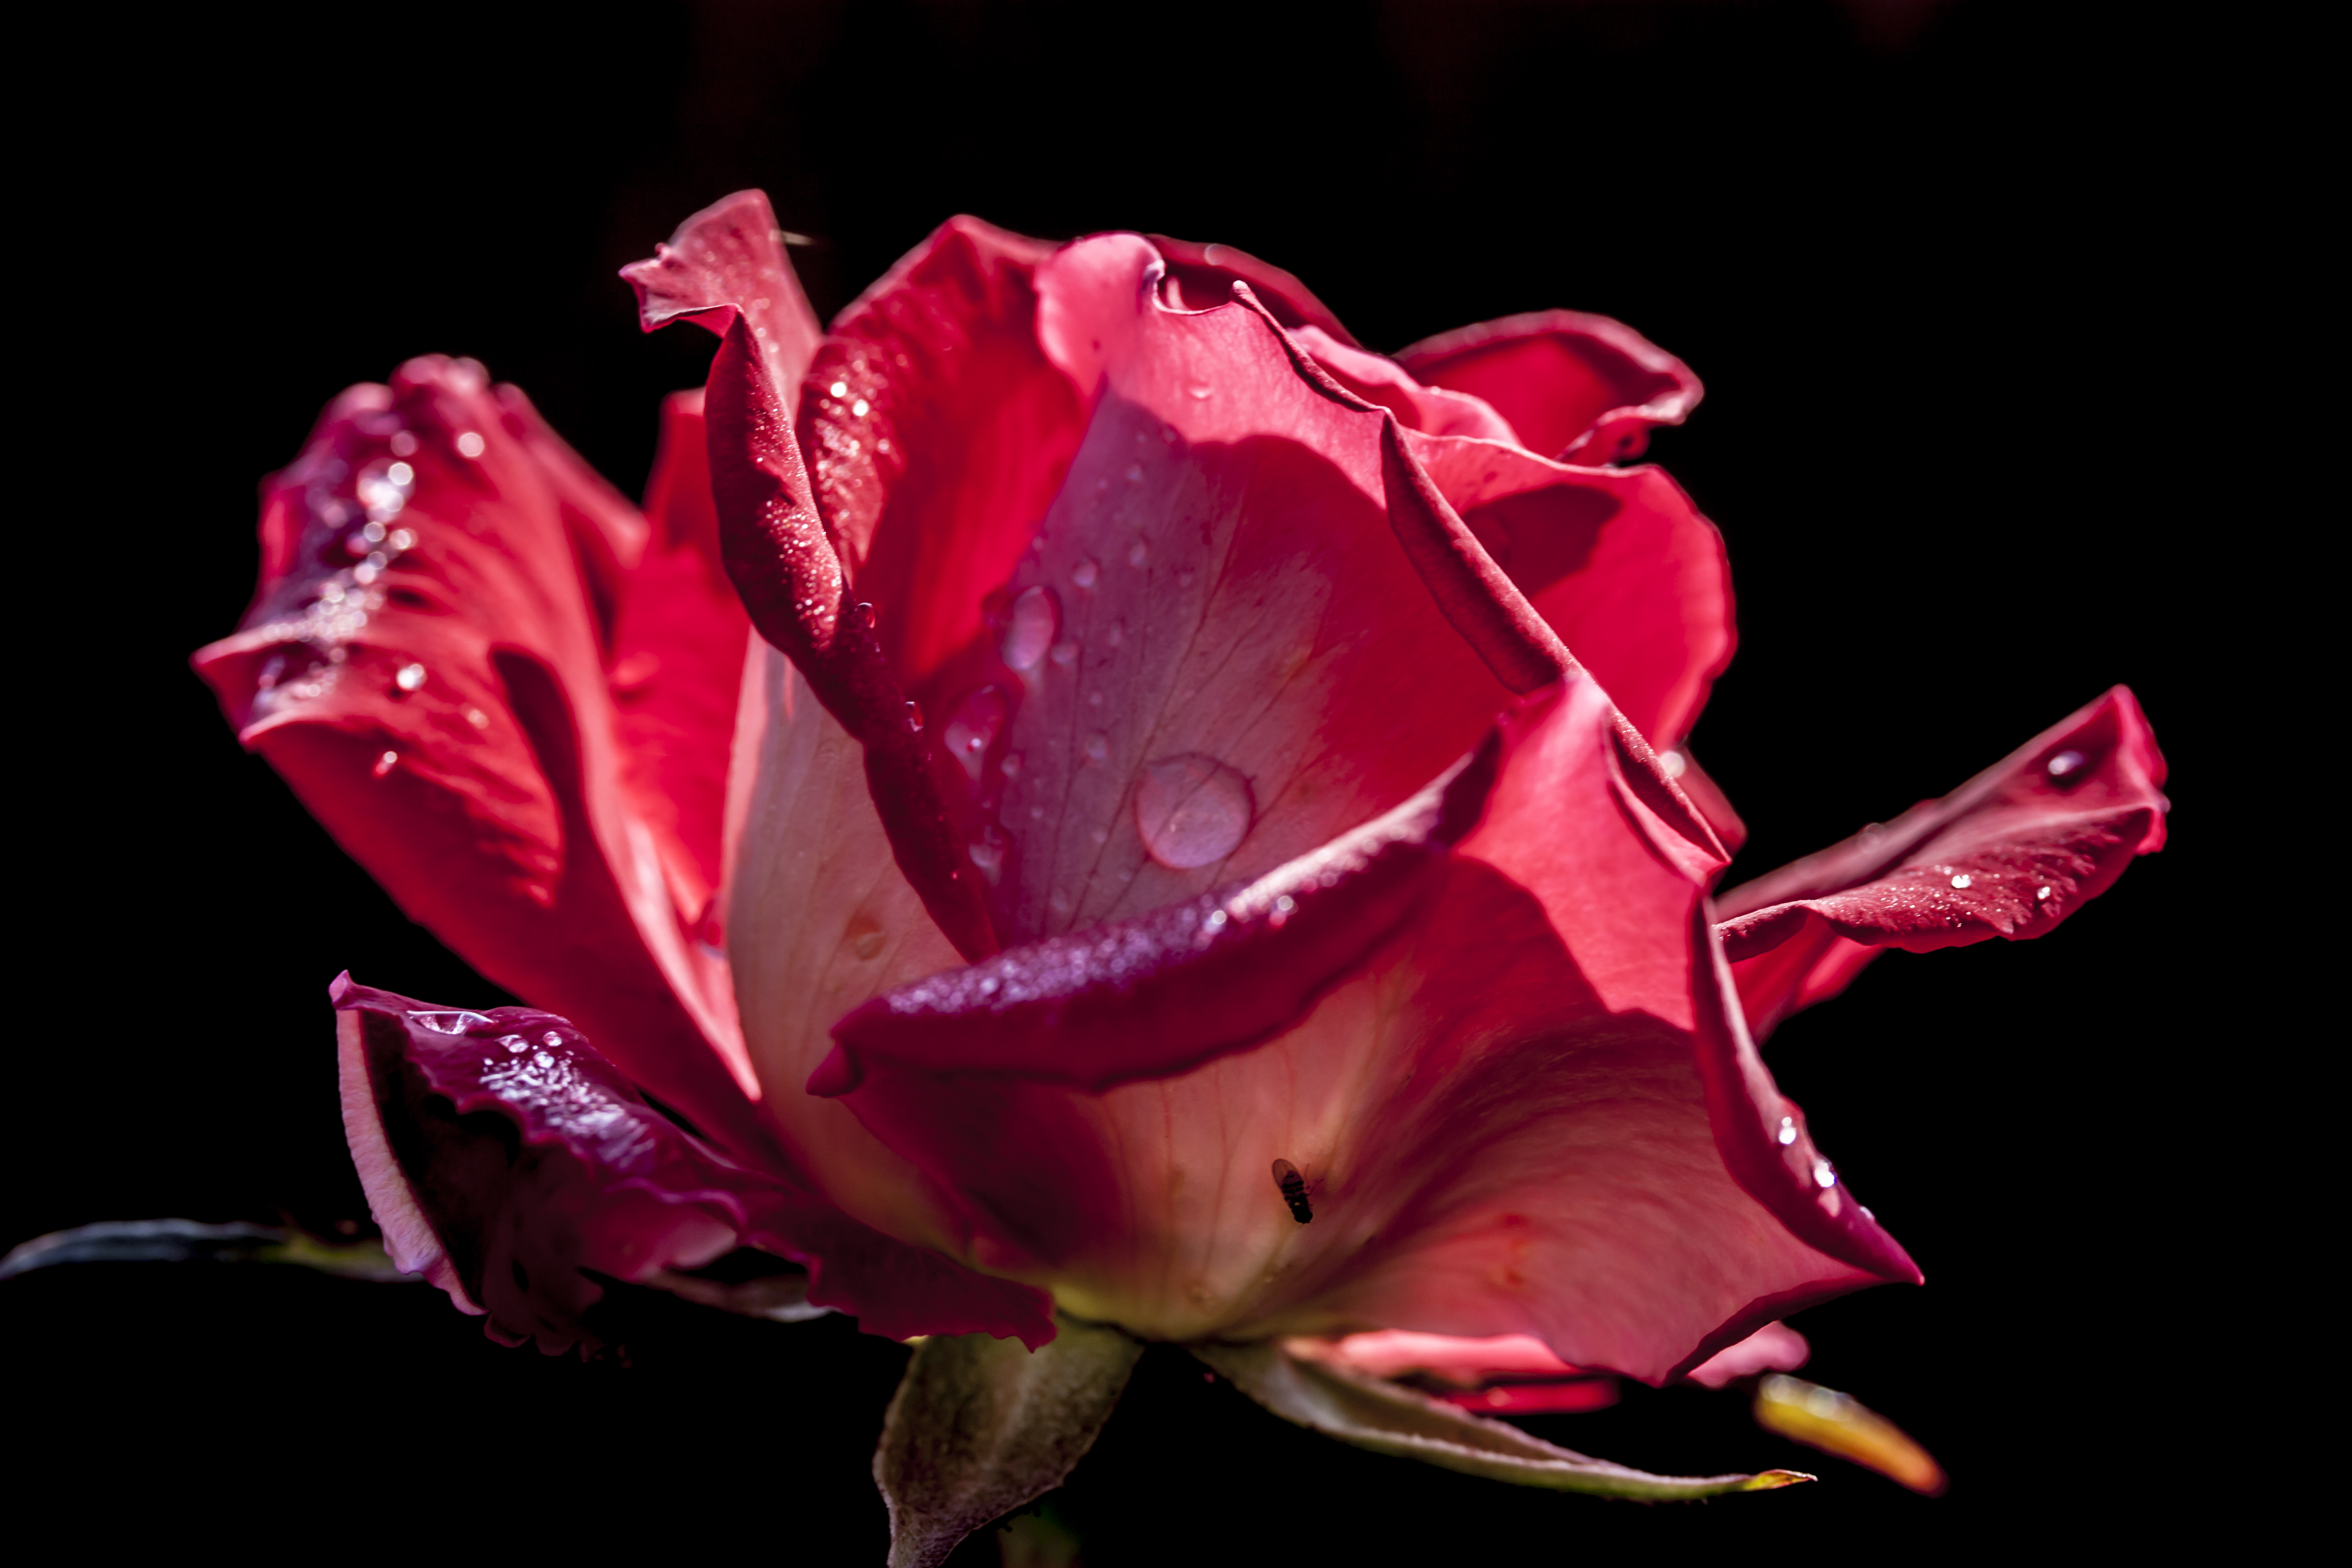
plant, photography, leaf, flower, petal, rose, red, pink, flora, uk, peterborough, macro photography, flowering plant, garden roses, rose family, plant stem, land plant